Free and Easy (1930 film)

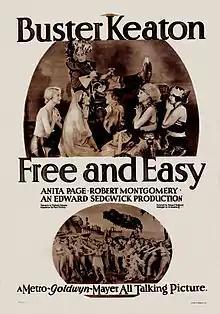
theatrical release poster

Free and Easy is a 1930 American pre-Code comedy film starring Buster Keaton. It was Keaton's first leading role in a talking motion picture.